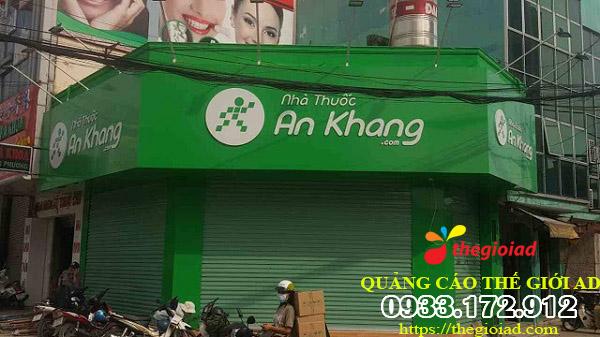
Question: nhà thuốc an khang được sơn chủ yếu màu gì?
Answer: màu xanh dương